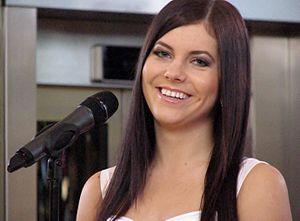
Birgit Õigemeel est une chanteuse estonienne et la première lauréate de l'émission estonienne « Eesti otsib superstaari ». Elle représenta l'Estonie à l'Eurovision 2013